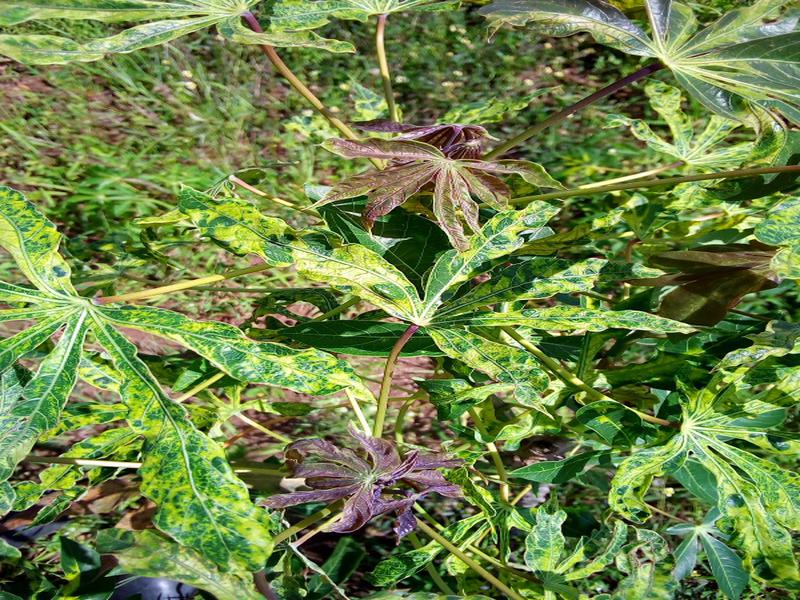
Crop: cassava
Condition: mosaic_disease